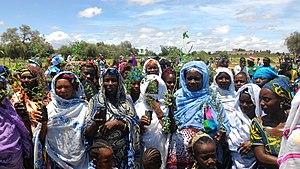
Toutes les femmes du village de Polel dioubé debout pour le reboisement dans l'unité de POLEL
Polel Diaoubé est un village du nord-est du Sénégal, situé dans le département de Kanel, à une quinzaine de kilomètres du fleuve Sénégal et de la frontière avec la Mauritanie. Le village a été fondé vers 1860 par un Peul nommé Diam Hammadi Pathé Sow. L’essentiel des habitants sont des Haalpulaar.